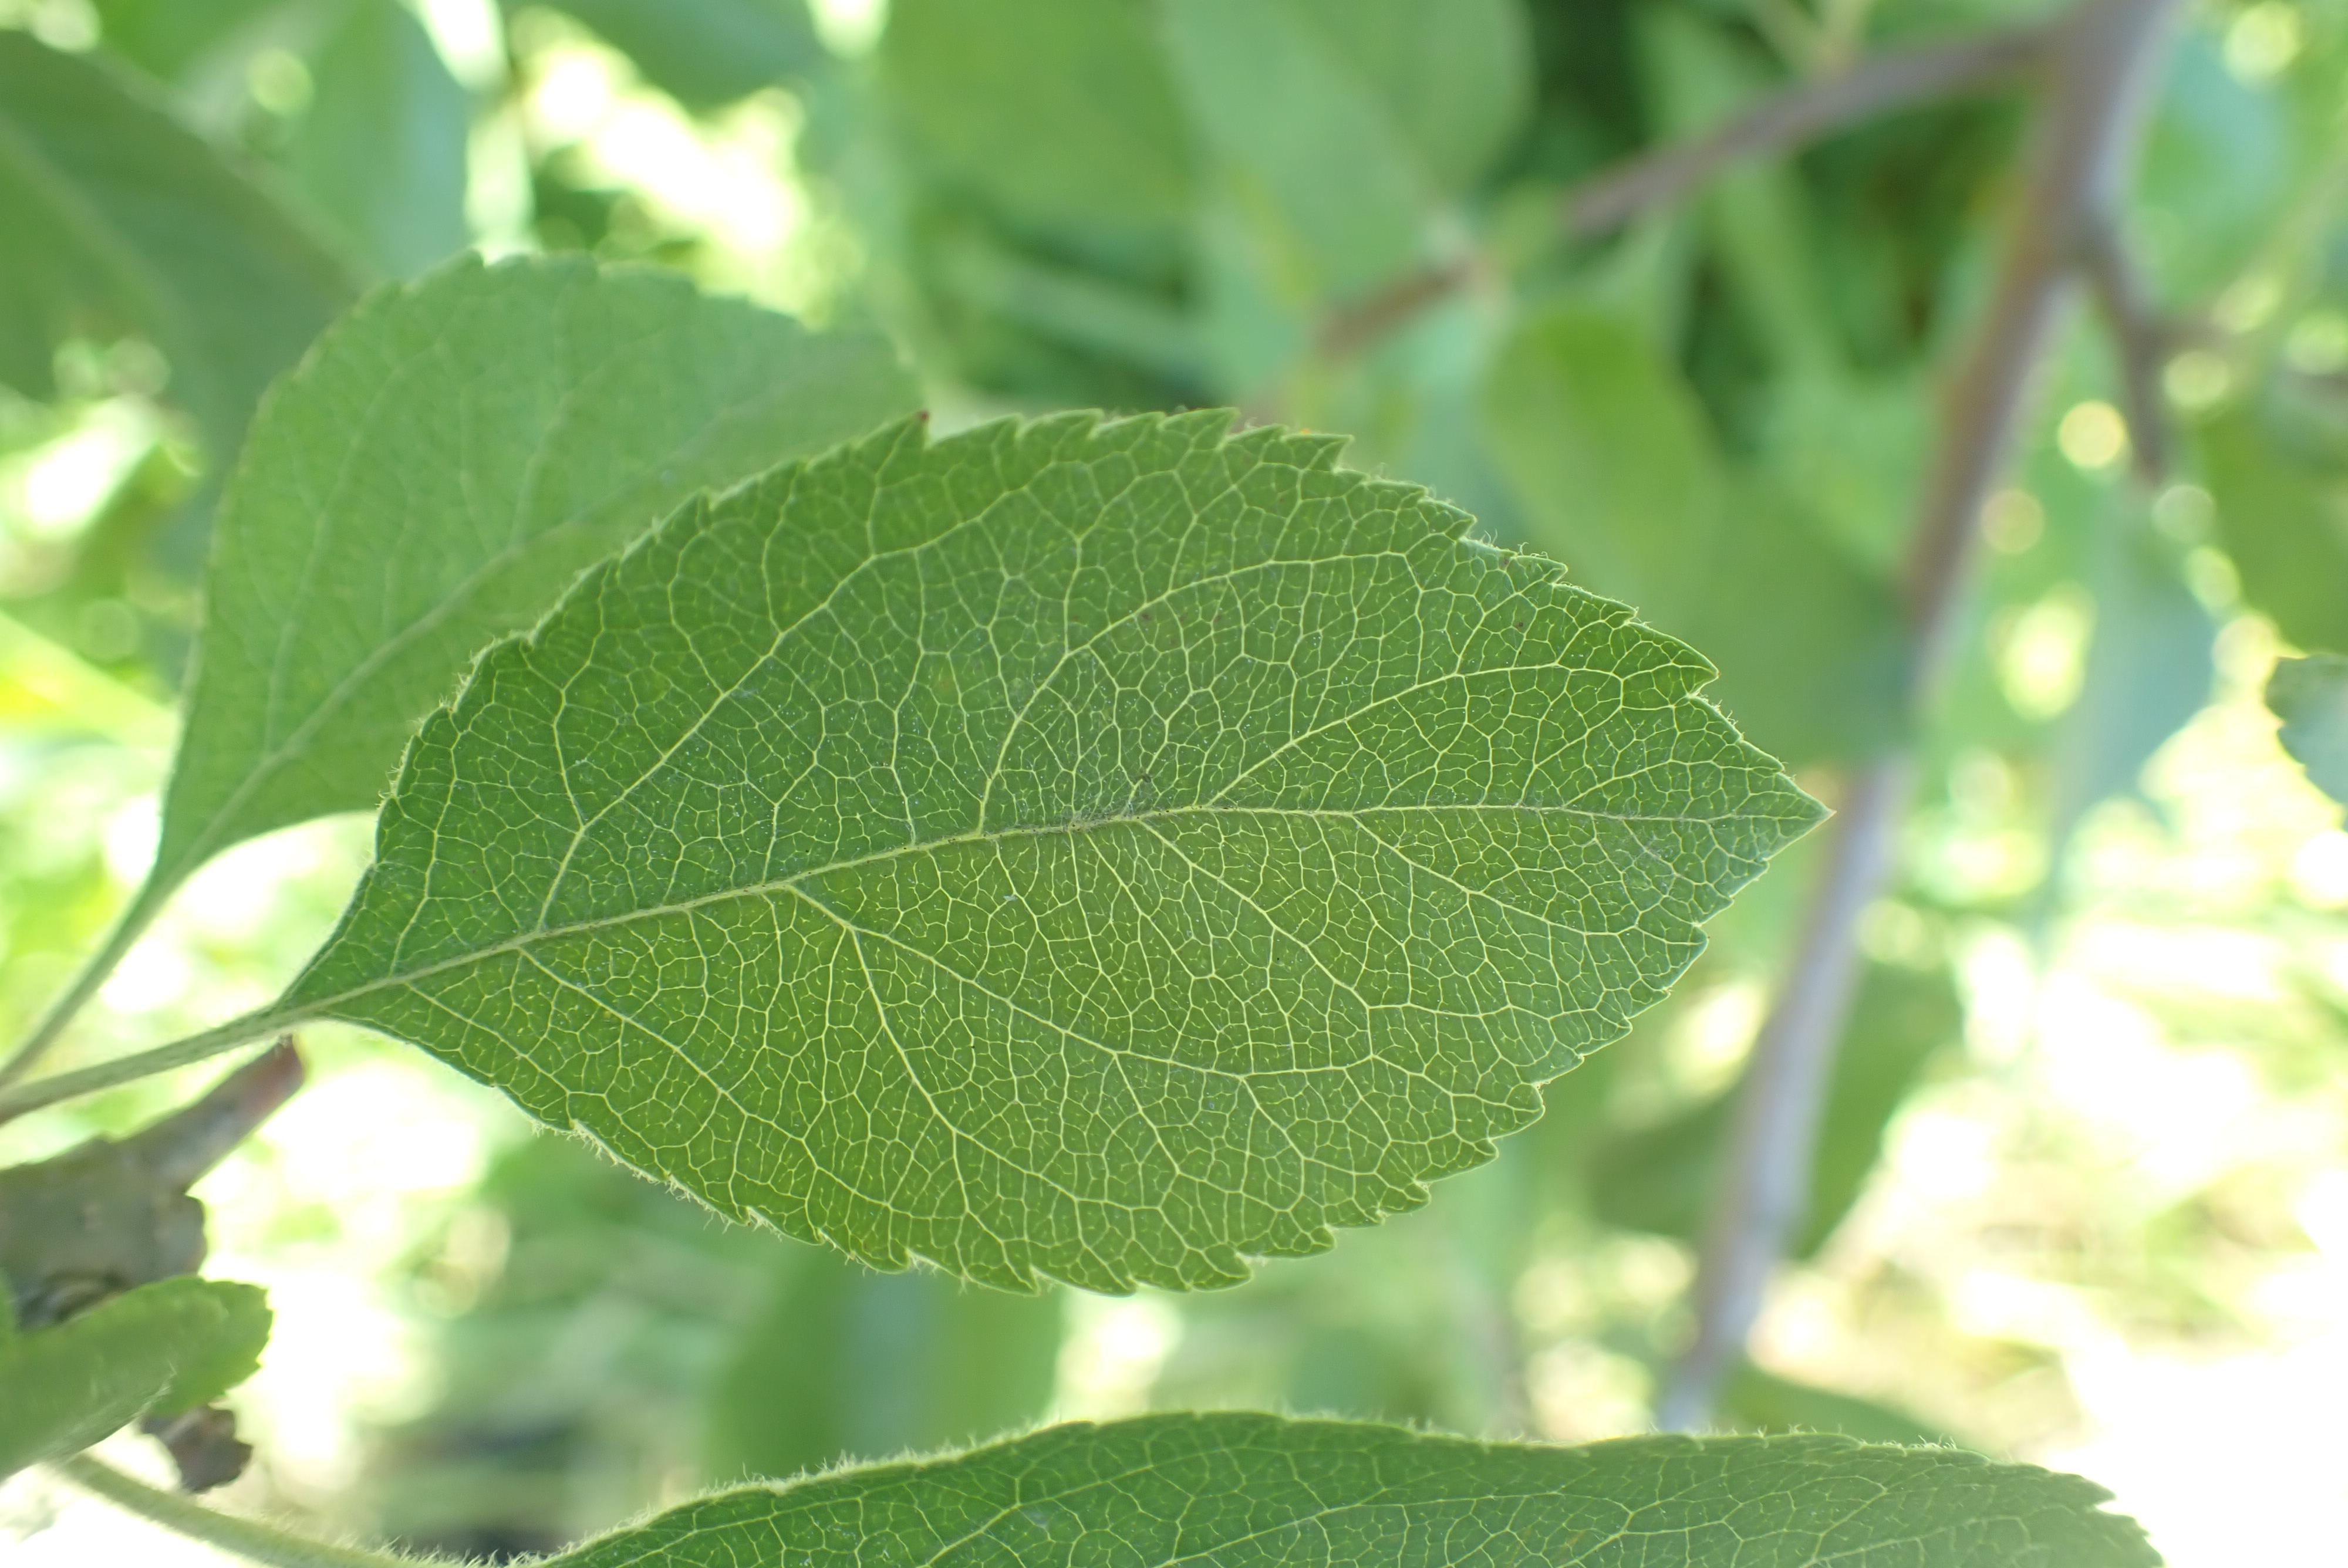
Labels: healthy